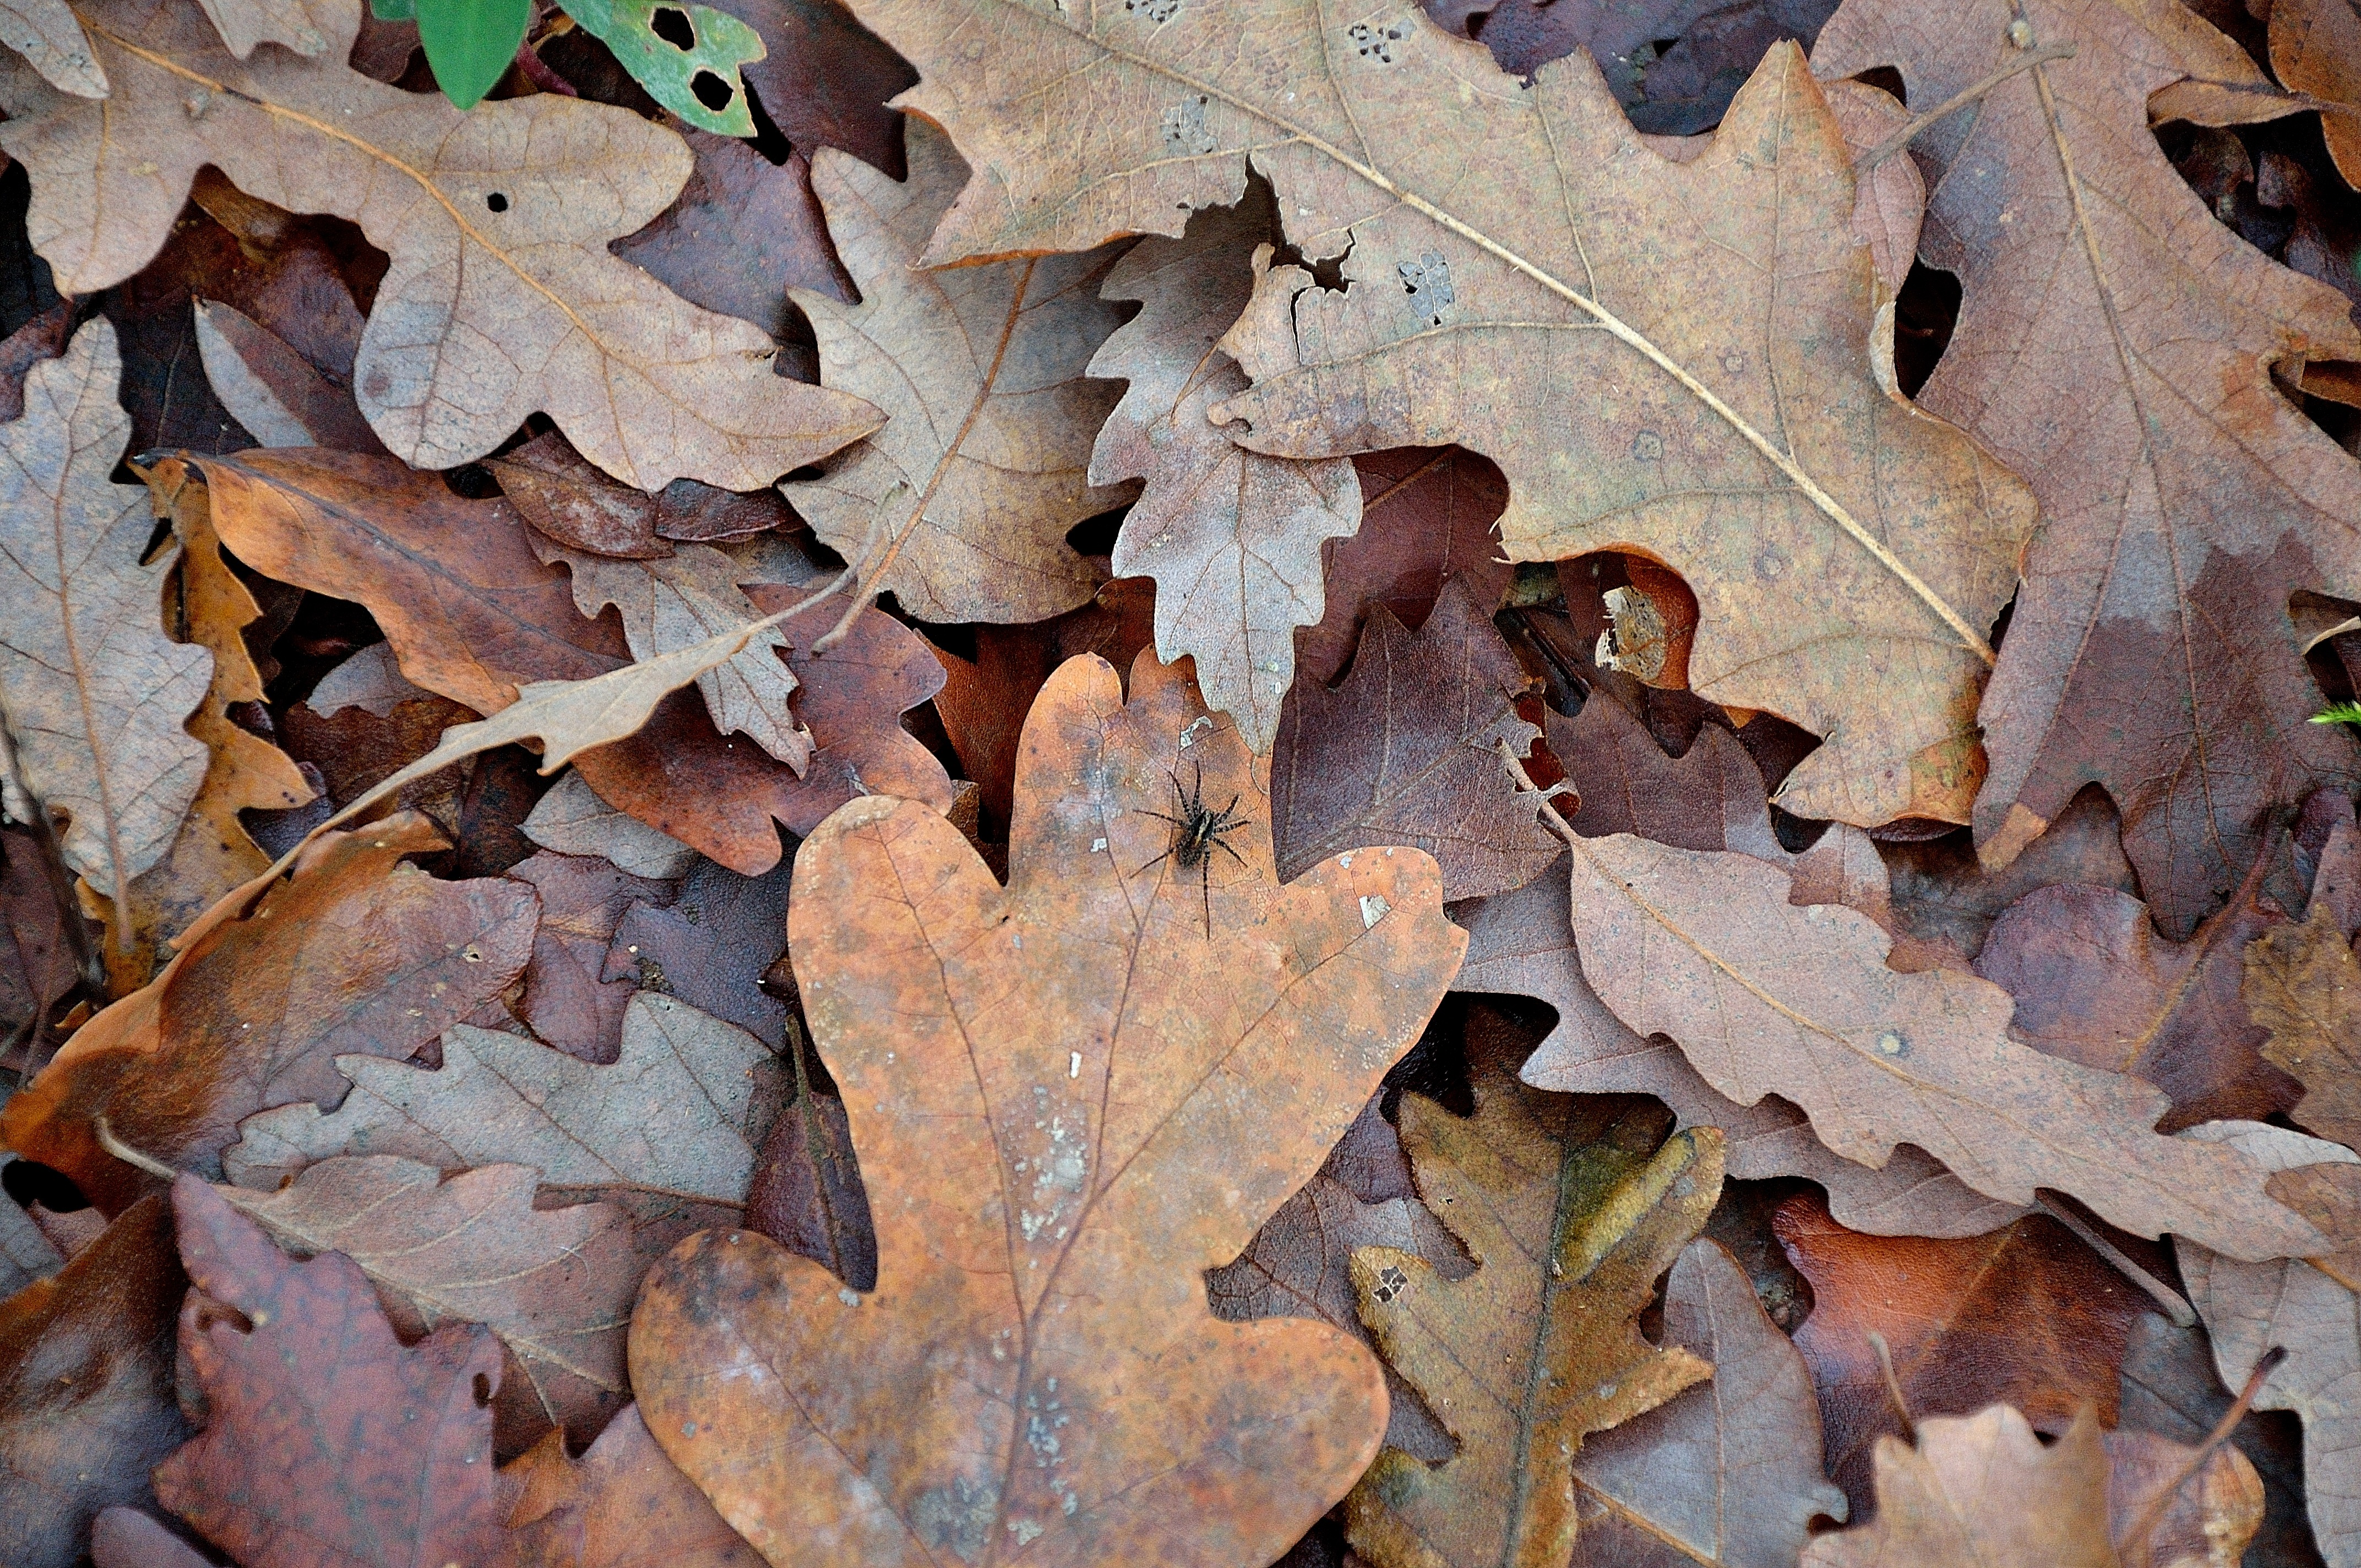
tree, nature, forest, branch, plant, wood, leaf, trunk, autumn, soil, season, brown leaf, dry leaf, maple leaf, spider, leaves, oak, autumn woods, dried leaves, winter leaf, woody plant, land plant